Matthew J. Ryan

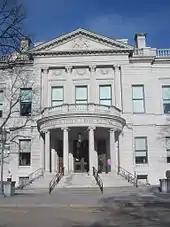
The "Speaker Matthew J. Ryan Building" on the state capitol grounds

The Matthew J. Ryan Veterinary Hospital at the University of Pennsylvania is named in his honor.